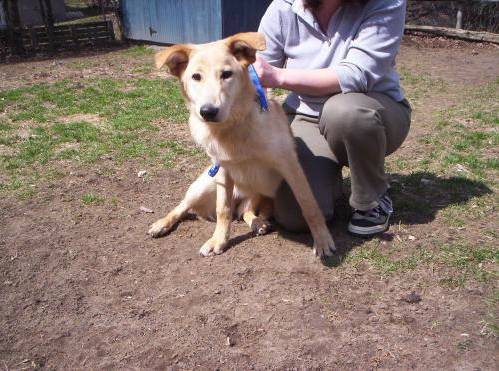
Label: dog